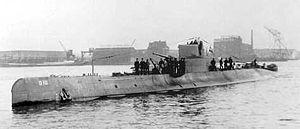
Le HNLMS O 10 ou Hr.Ms. O 10 était un sous-marin de la classe O 9 de la Koninklijke Marine qui a servi pendant la Seconde Guerre mondiale.